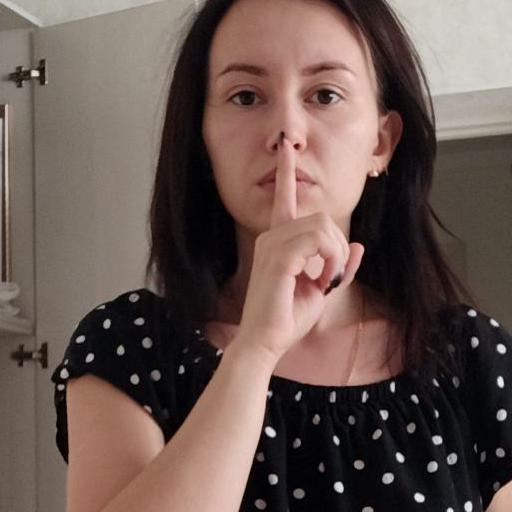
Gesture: mute